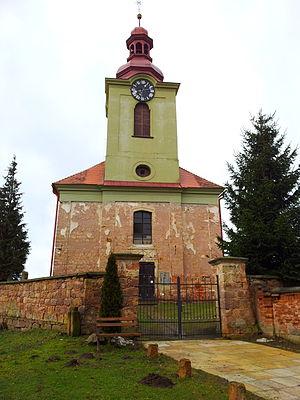
Lužany est une commune du district de Jičín, dans la région de Hradec Králové, en République tchèque. Sa population s'élevait à 596 habitants en 2017.